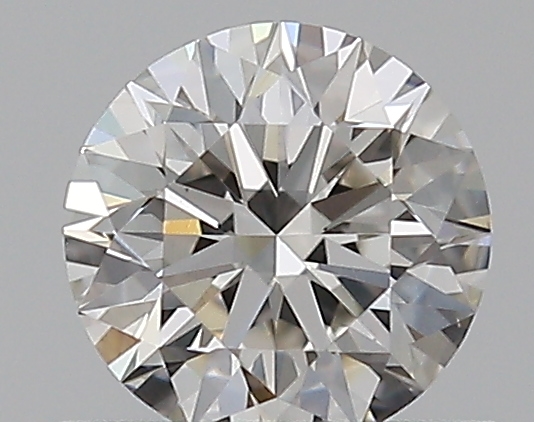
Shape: round
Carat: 0.5
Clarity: VS1
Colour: I
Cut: EX
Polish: EX
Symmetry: EX
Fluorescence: N
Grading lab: GIA
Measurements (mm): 5.05 x 5.08 x 3.17